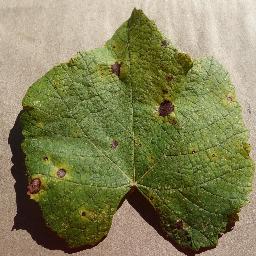
Label: Grape___Leaf_blight_(Isariopsis_Leaf_Spot)